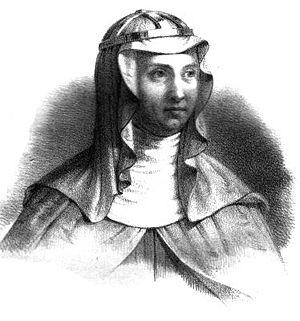
L’Ordre du Très Saint-Sauveur ou Ordre de Sainte-Brigitte, O.Ss.S., est un ordre religieux monastique catholique fondé en 1344 en Suède par Sainte Brigitte et poursuivi par sainte Élisabeth Hesselblad.
Brigitte Birgersdotter ou Sainte Brigitte de Suède, fille de Birger Persson, prince suédois et issu de la famille des Brahe, est née en 1303 en Suède au domaine de la ferme Finsta dans la province historique de l'Uppland. Mère de huit enfants dont Catherine de Suède, elle devient veuve en 1344. Après s'être retirée au monastère d'Alvastra, elle se fixe en 1349 à Rome où elle se consacre à des pèlerinages, une vie d'intense apostolat et de prière assidue. Renommée pour ses prophéties et ses révélations mystiques, elle est connue pour ses prises de position politiques et religieuses n'hésitant pas à donner ses avis aussi bien sur la gouvernance des États que de la papauté réfugiée à Avignon.